Bagan Myo Thu

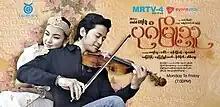

Bagan Myo Thu is a 2018 Burmese drama television series. It is based on the popular novel "Bagan Myo Thu" written by Mg Thein Saing. It aired on MRTV-4, from November 28 to December 25, 2018, on Mondays to Fridays at 19:00 for 20 episodes.